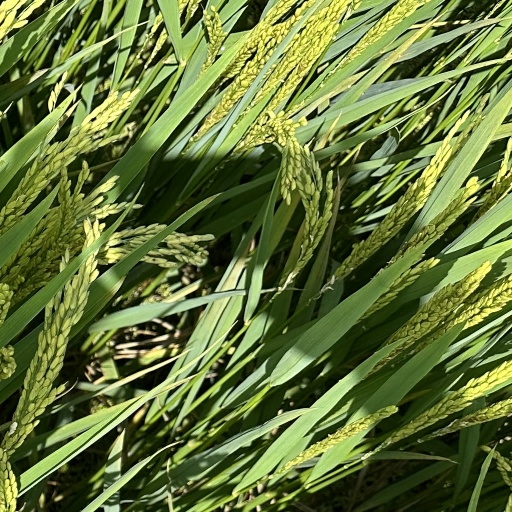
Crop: rice